Bartley Lodge

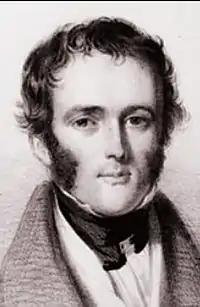
Sir Charles Lyell (1797–1875)

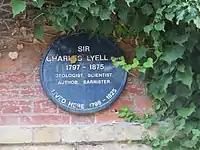
Plaque commemorating Sir Charles Lyell's childhood at Bartley Lodge.

He died in 1798 and left Bartley Lodge to his son Major Edward Gilbert (1784-1868). It was shortly after his father's death that Major Gilbert let the property to the Charles Lyell (1767–1849) who was a notable botanist who stayed there with his family for the next 28 years. Their family seat was Kinnordy House, Angus, Scotland.